Alfred, Duke of Saxe-Coburg and Gotha

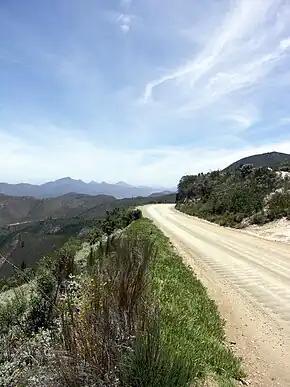
Prince Alfred Pass in the Western Cape, South Africa

On the evening of 23 March 1868, the most influential people of Sydney voted for a memorial building to be erected, "to raise a permanent and substantial monument in testimony of the heartfelt gratitude of the community at the recovery of HRH". This led to a public subscription which paid for the construction of Royal Prince Alfred Hospital.